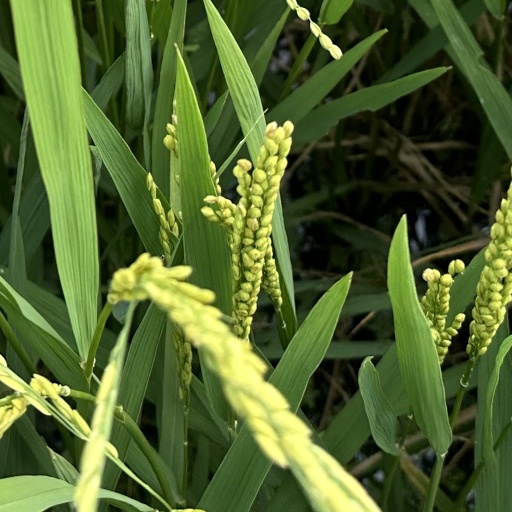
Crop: rice